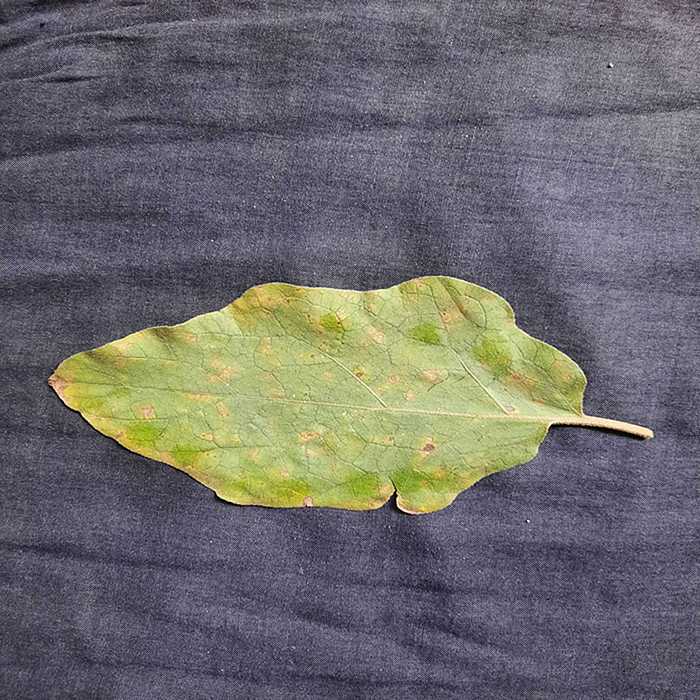
Plant: Eggplant
Label: Eggplant Cercopora leaf spot